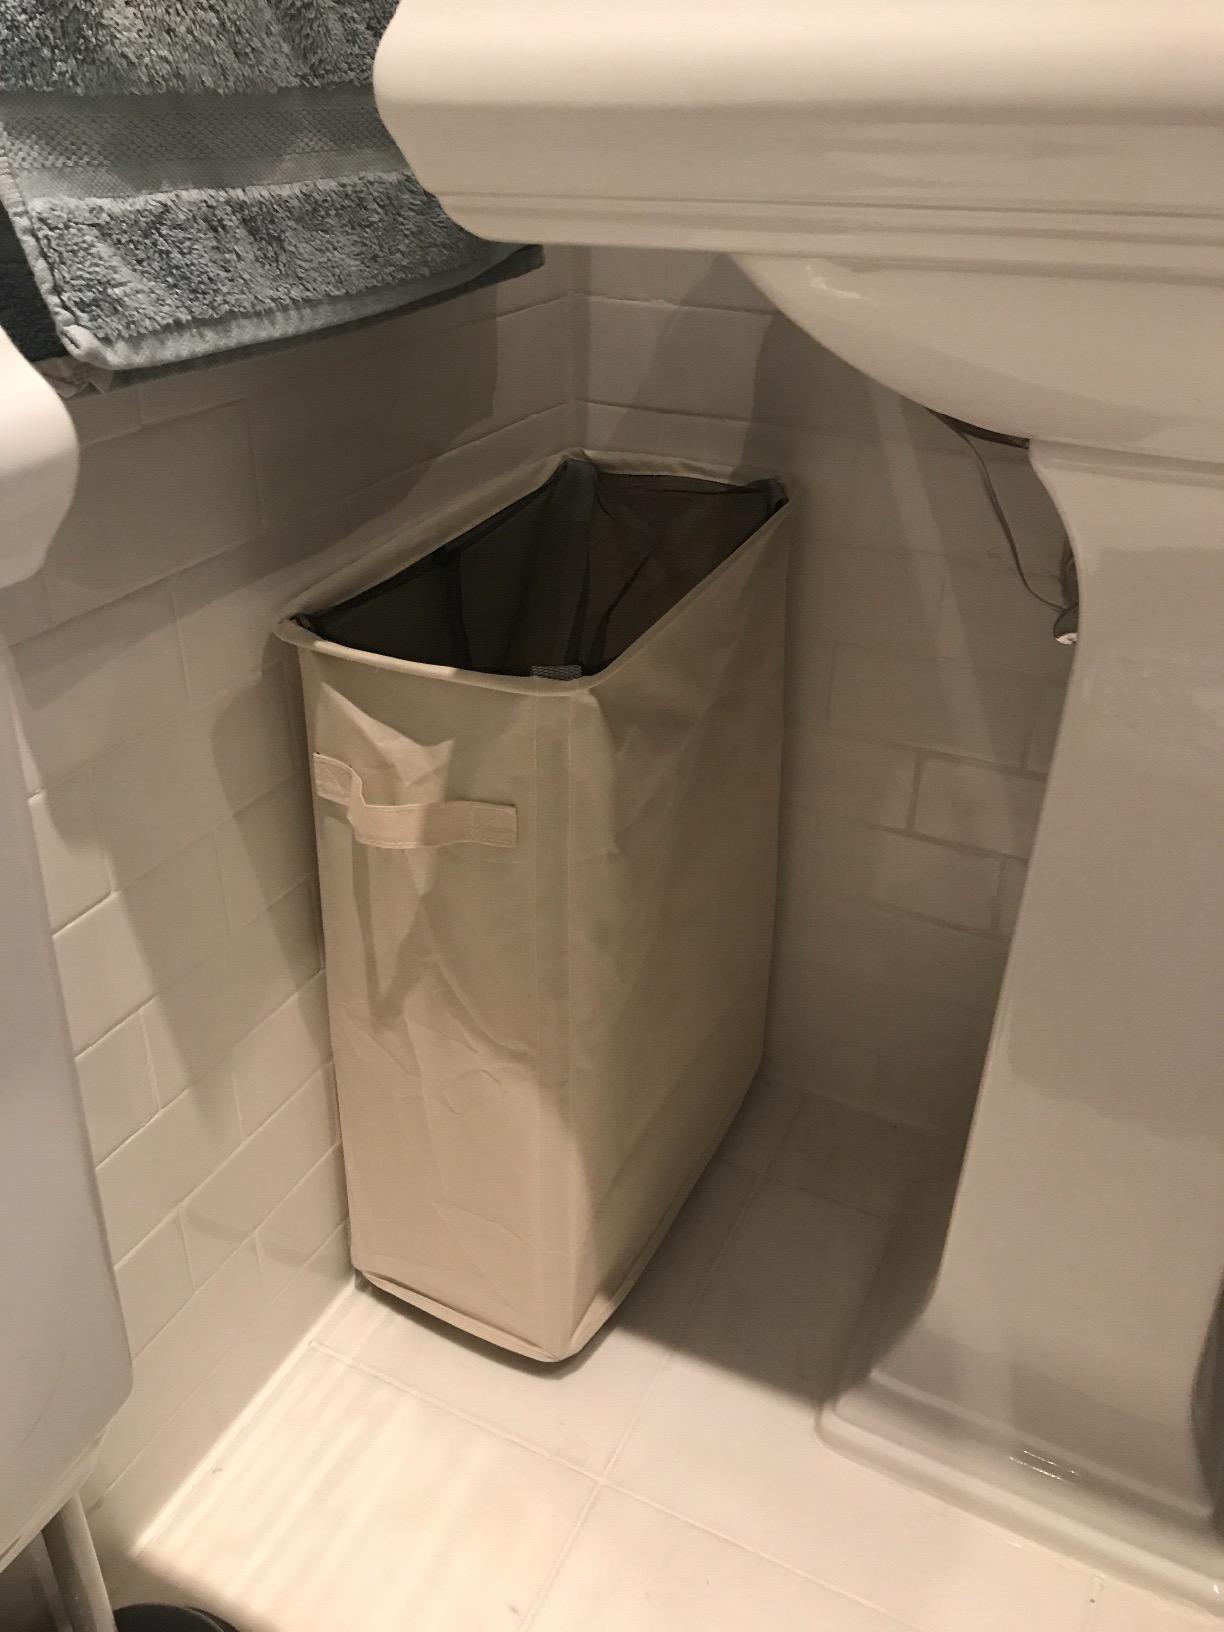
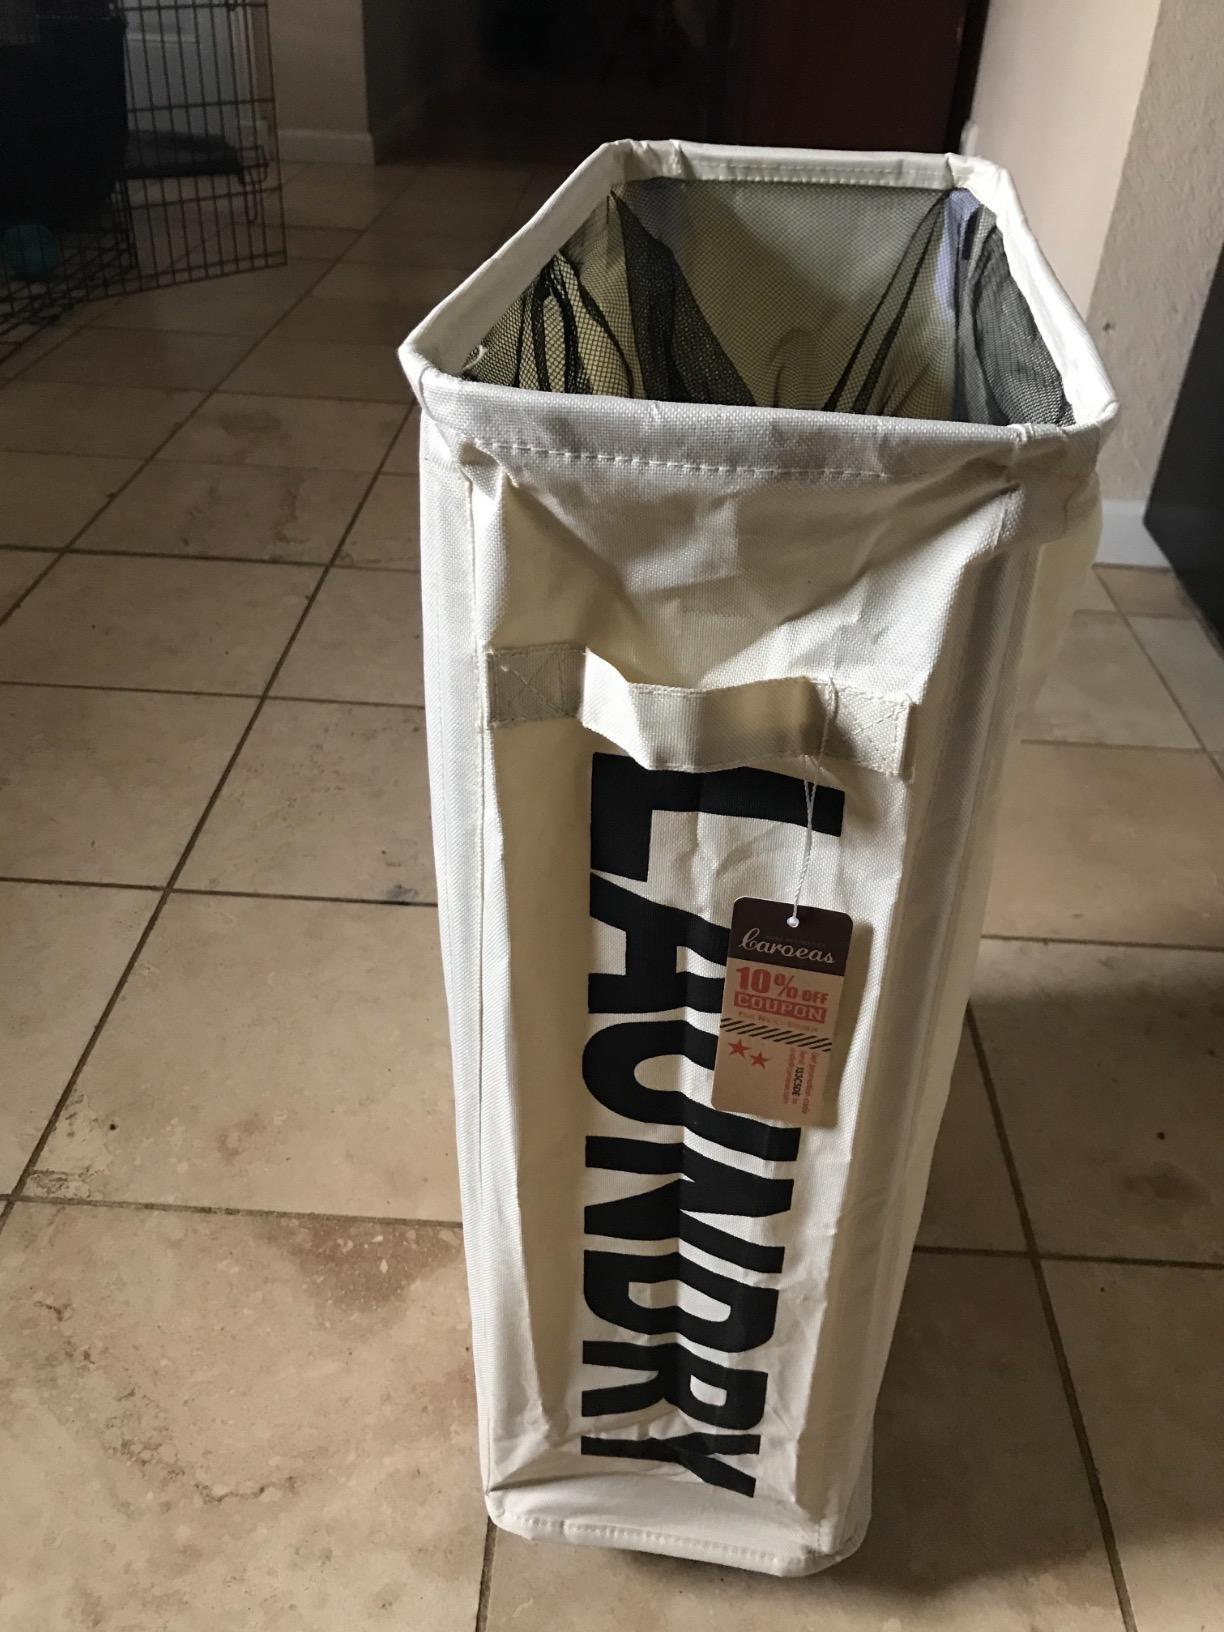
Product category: items_hamper
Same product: no